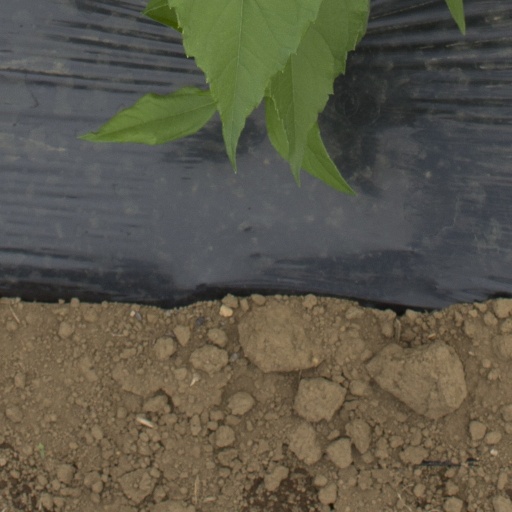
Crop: Jerusalem artichoke